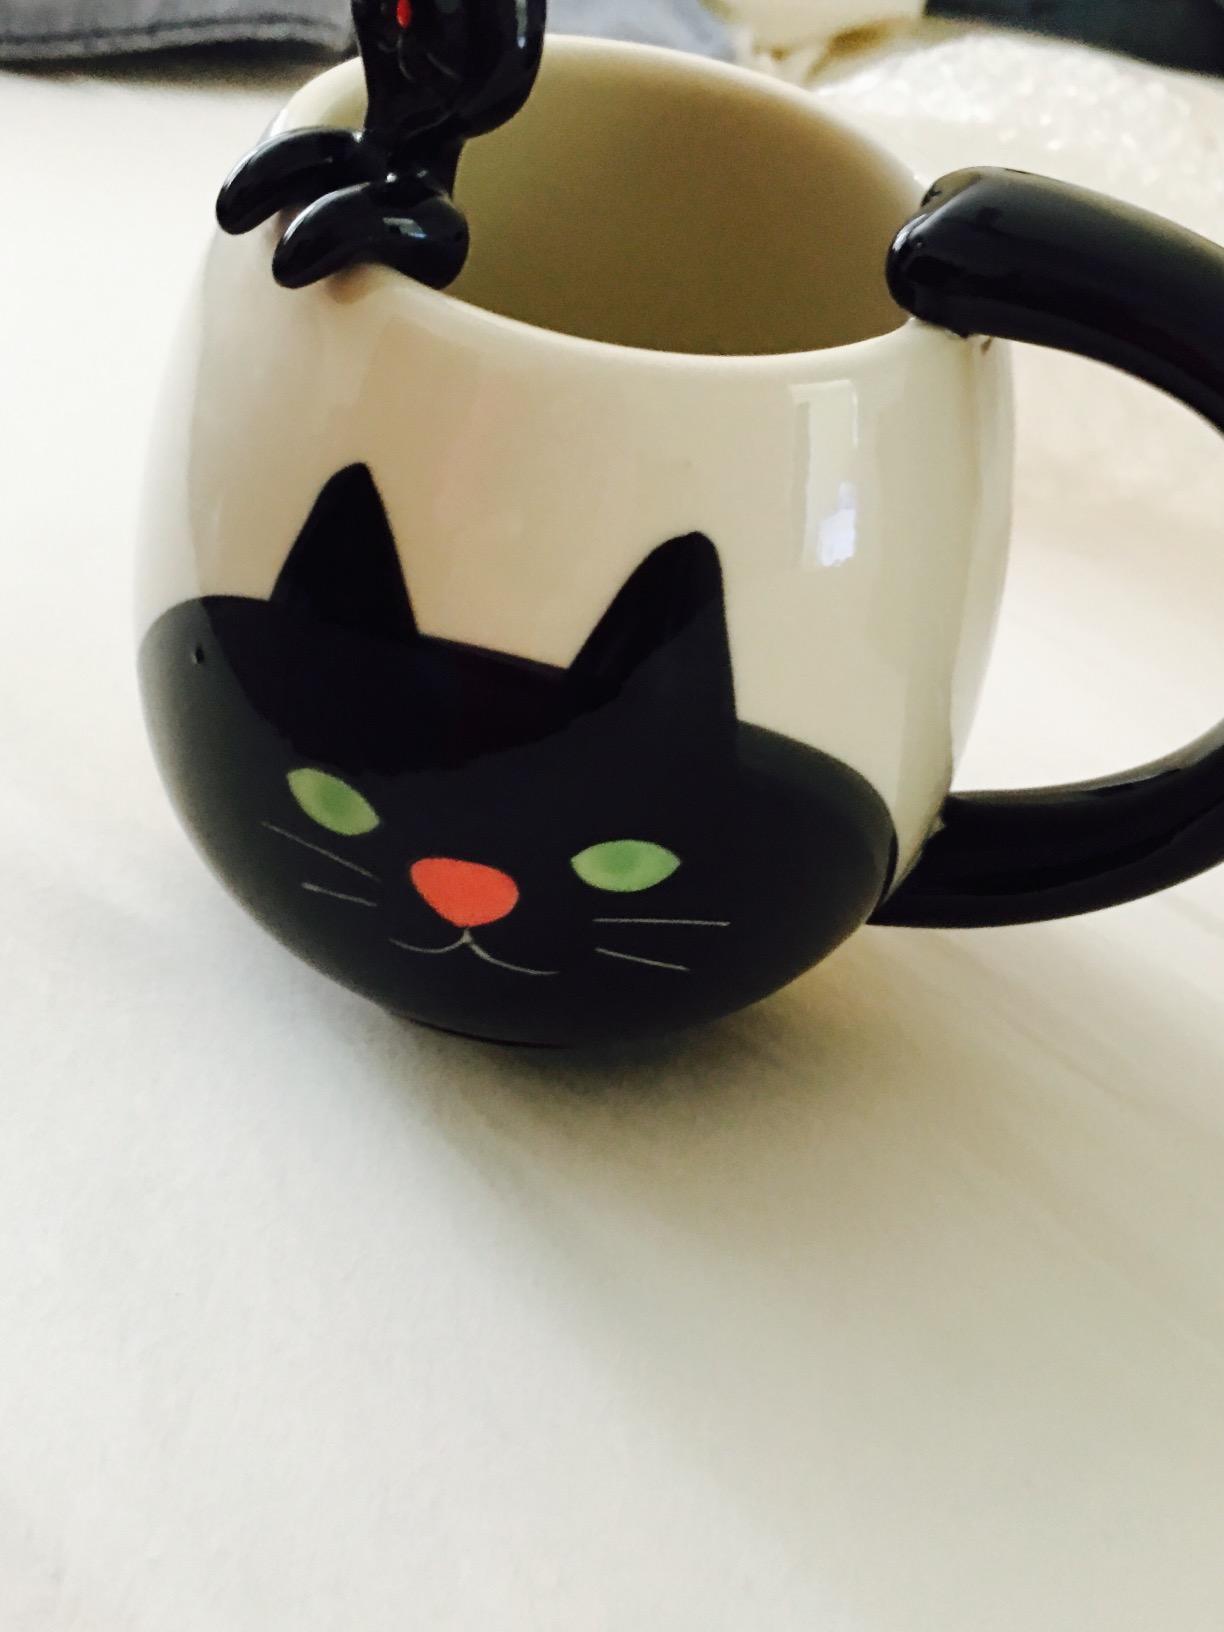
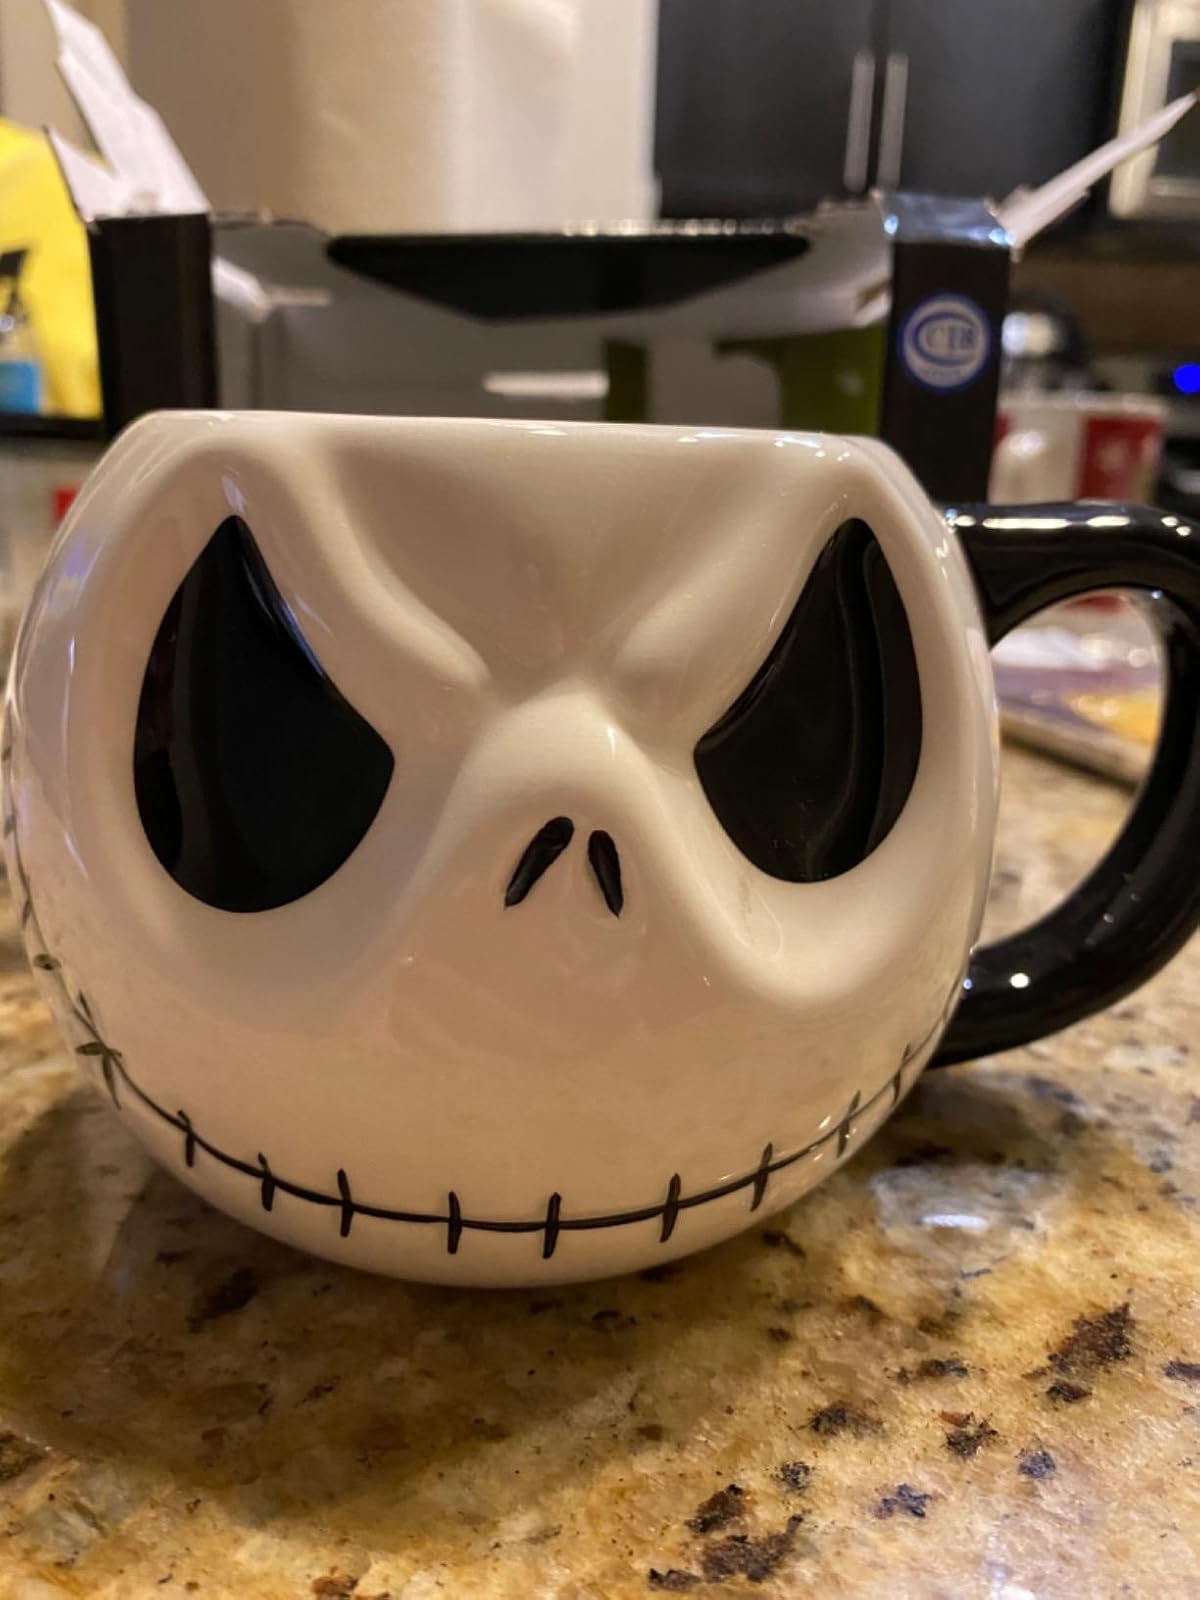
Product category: items_mug
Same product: no